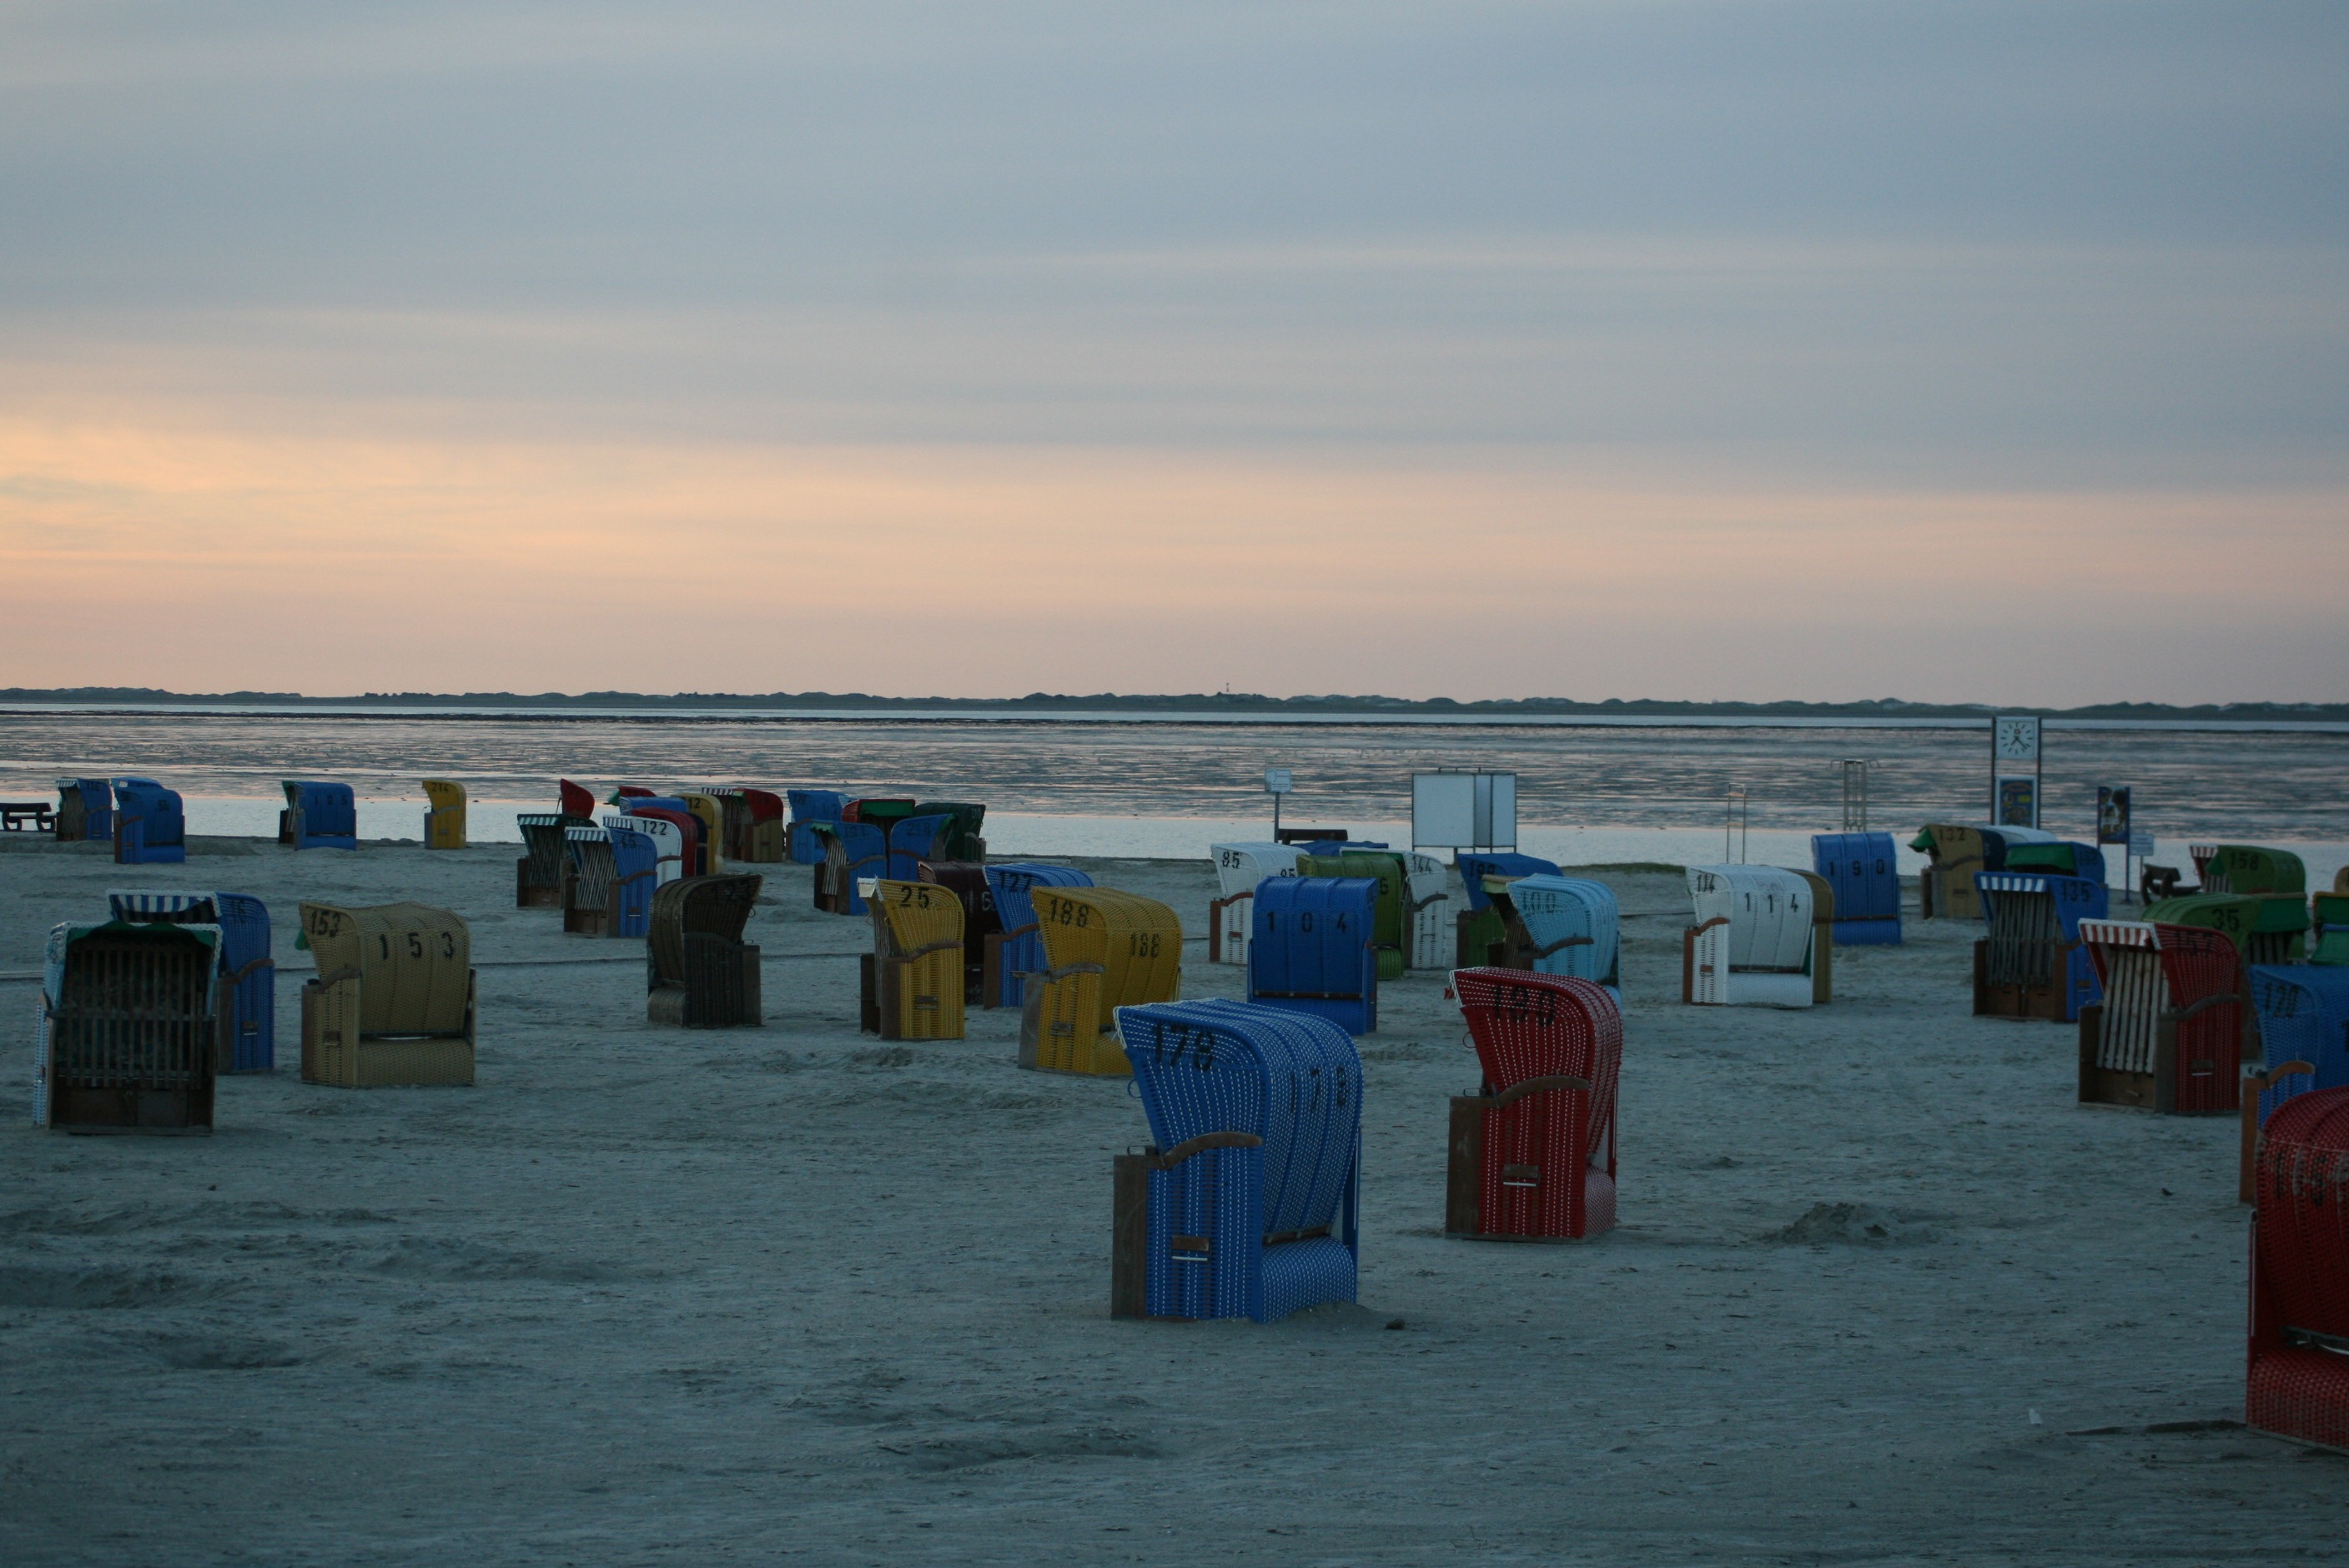
beach, sea, coast, water, sand, ocean, horizon, sky, sunset, morning, shore, wave, pier, vacation, evening, holiday, bay, blue, body of water, holidays, breakwater, north sea, beach chair, clubs, sand beach, baltrum